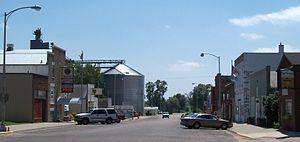
Hartford est une ville américaine située dans le comté de Minnehaha, dans l'État du Dakota du Sud. La ville est fondée en 1878 sous le nom de Oakesville. Elle prend par la suite le nom de Hartford, en référence à la ville du Connecticut, et devient une municipalité en 1896.